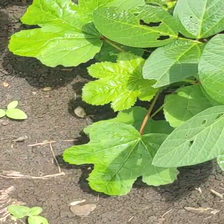
Weed species: Little_Mallow(Malva parviflora)